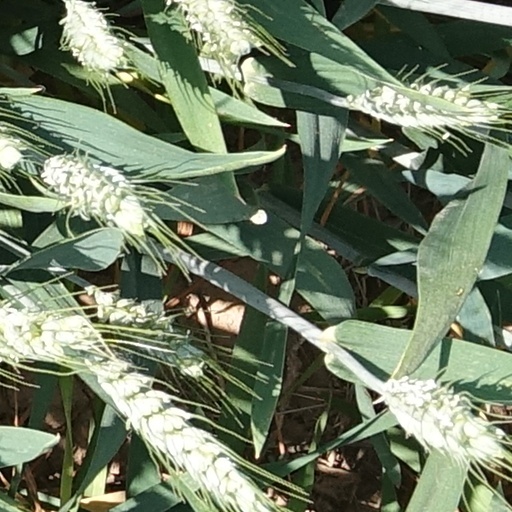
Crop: wheat